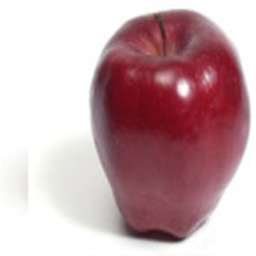
Label: Apple